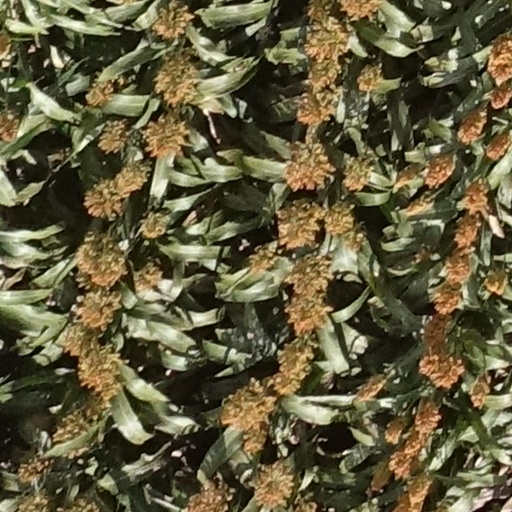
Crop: sorghum